Agvan Dorzhiev

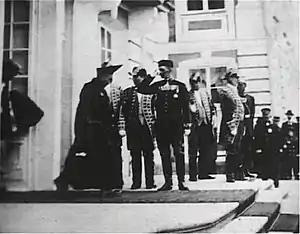
Agvan Dorzhiev coming out of the Great Palace in Peterhof after his audience with the Tsar, June 23, 1901 (Andrey Terentiev Collection)

Agvan Lobsan Dorzhiev (1853 – 29 January 1938) was a Russian-born monk of the Gelug school of Tibetan Buddhism, sometimes referred by his scholarly title as Tsenyi Khempo. He was popularly known as the Sokpo Tsеnshab Ngawang Lobsang (literally "Mongolian Tsenshab Ngavang Lobsang") to the Tibetans.